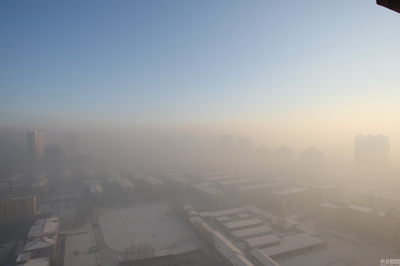
Weather: foggy or hazy